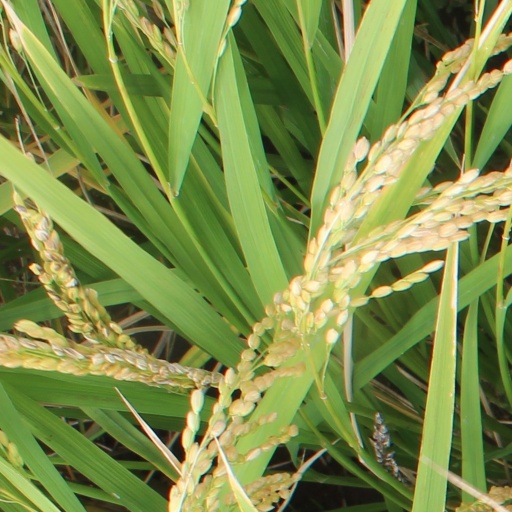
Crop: rice